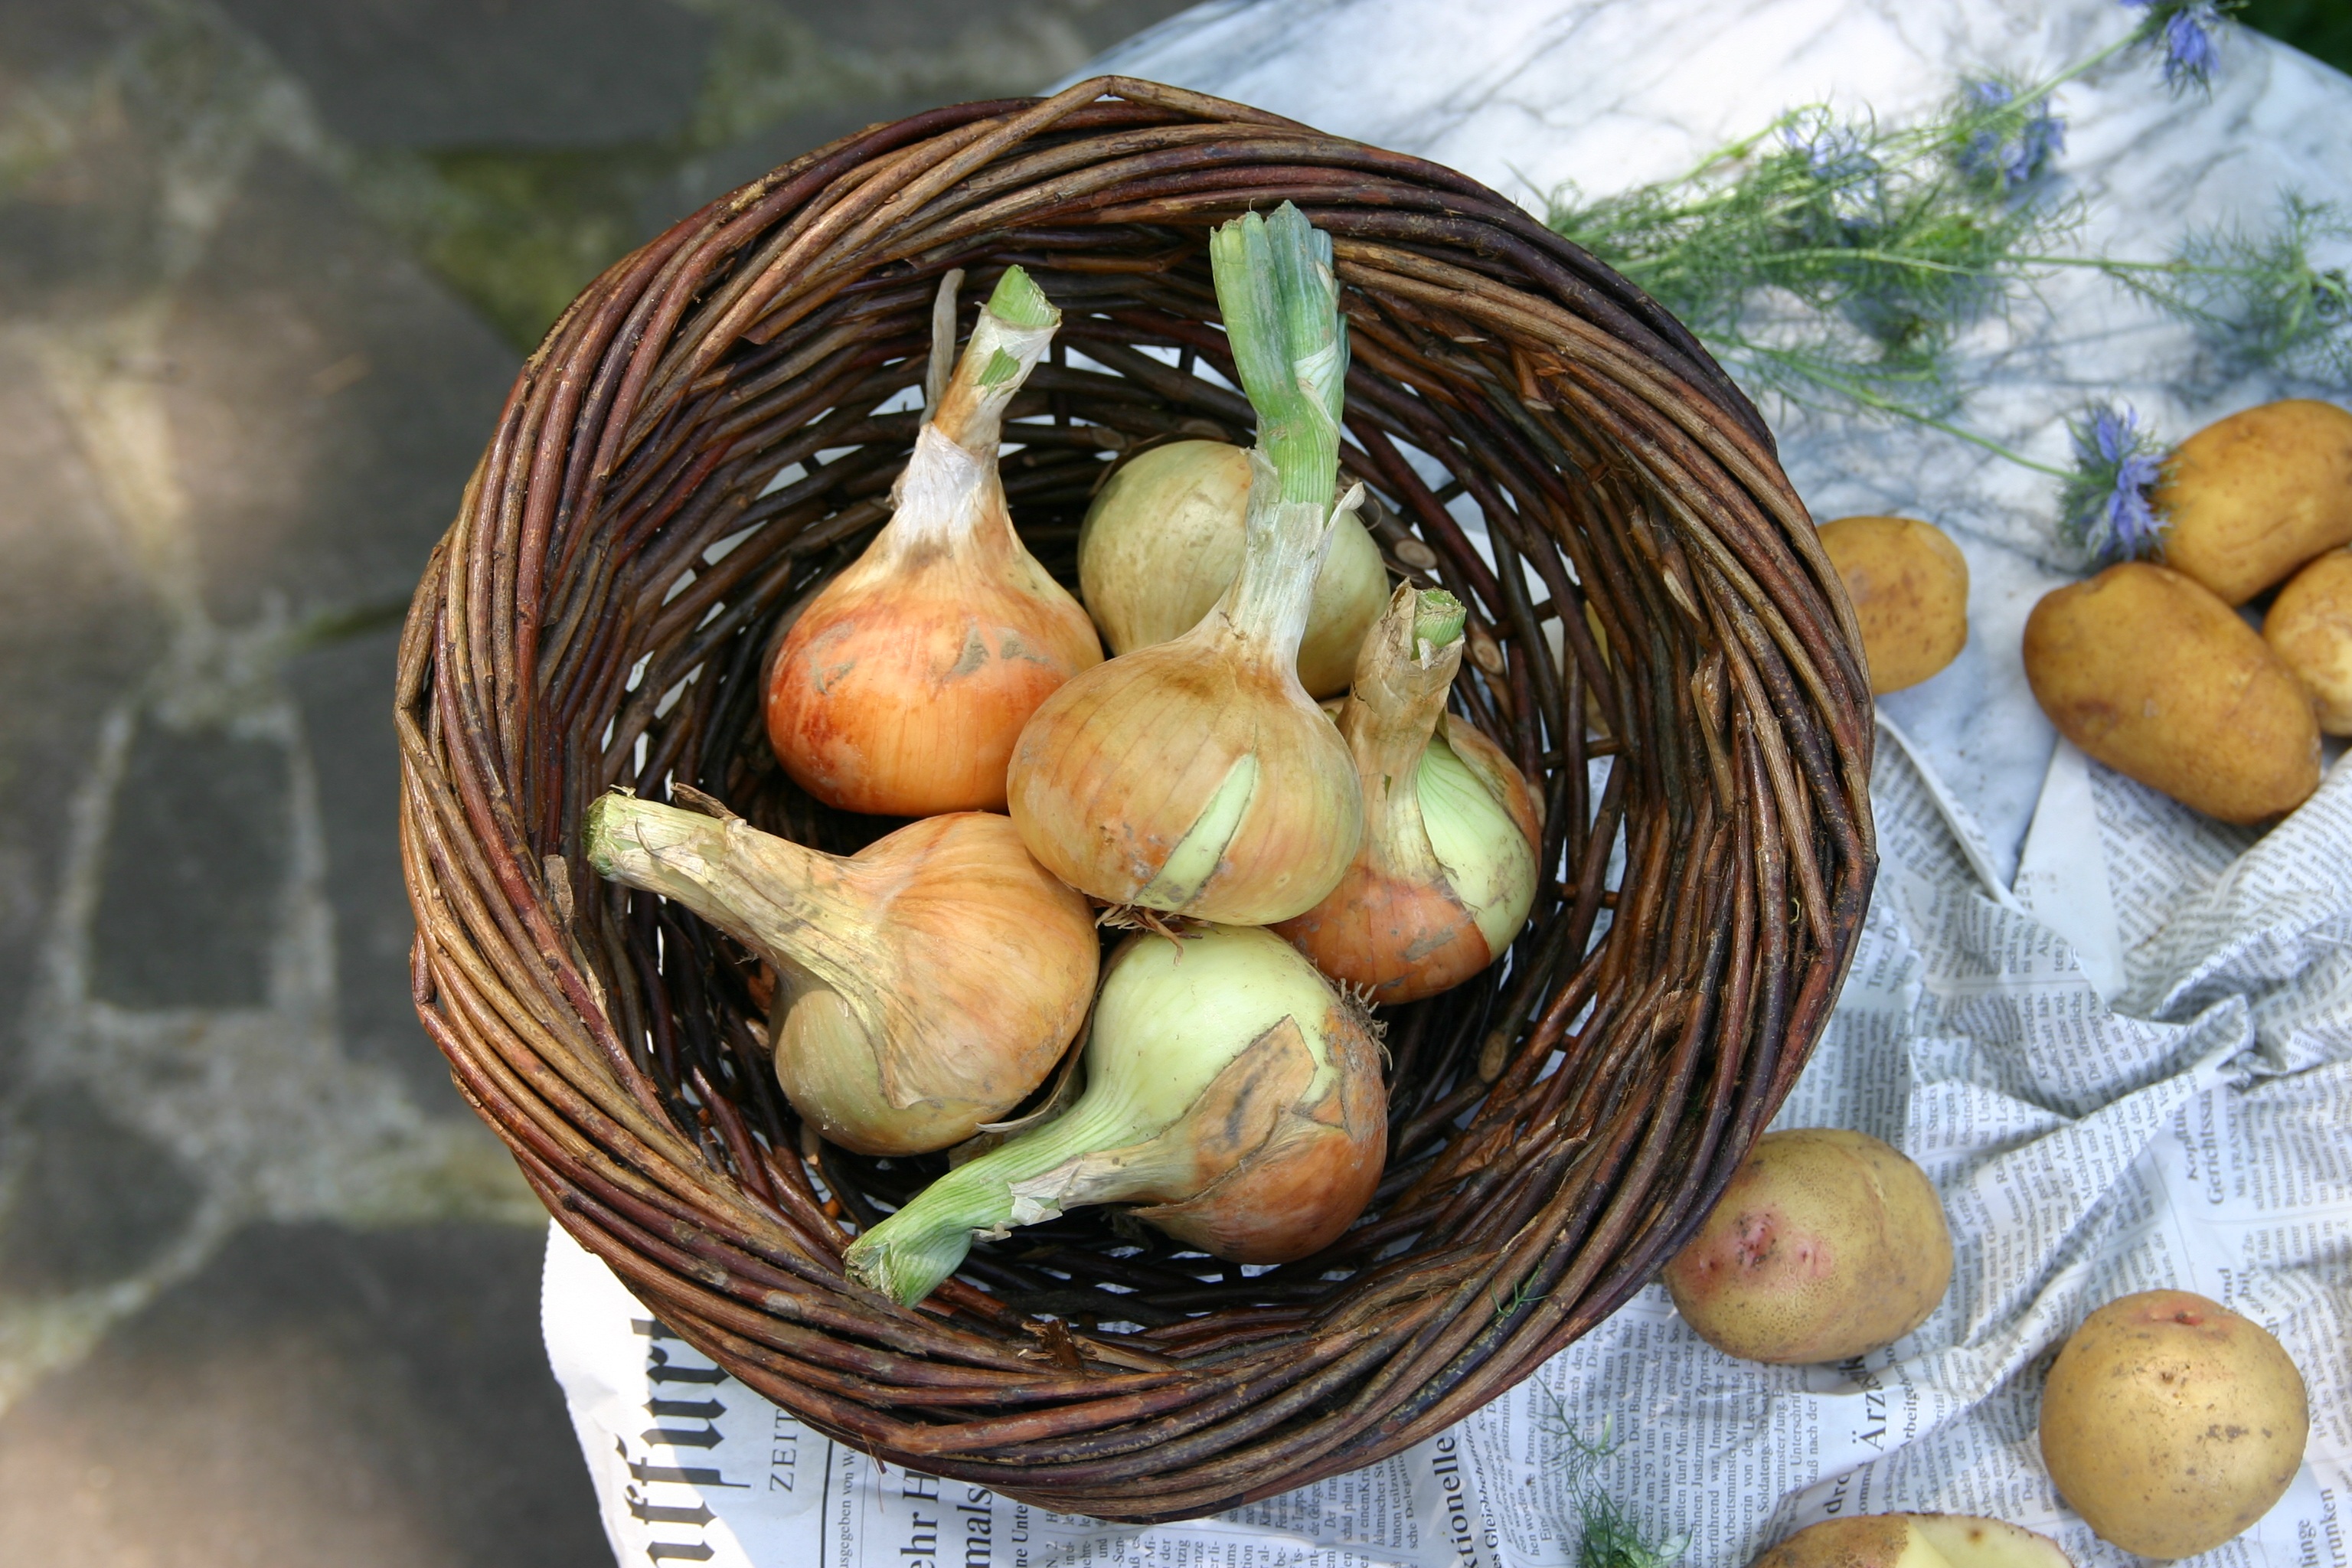
plant, food, harvest, produce, vegetable, kitchen, market, garden, healthy, close, eat, onion, cook, gourd, coconut, vegetables, bio, flowering plant, shallot, land plant